The Maiden in the Tower

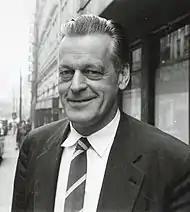
In 1981, Jussi Jalas gave "The Maiden in the Tower" its first performance in 85 years.

Despite its resurrection in 1981, in the intervening decades Sibelius's opera has entered neither the Finnish or the international repertories, and performances have been rare. The most common explanation for 's neglect is the story's lack of appeal and the attendant risk of mounting a production. Modern commentators have criticized Hertzberg's libretto as "a lifeless concoction", "bland", "thinly-plotted", "tarnished by naïveté", and "startlingly silly ... its inanities on dreadful display from the opening lines". While Tawaststjerna concedes that Hertzberg's libretto "as a whole is not without dramatically effective scenes", he too registers a negative opinion, characterizing Hertzberg as a "mediocre author" whose "simple" story was "embarrassingly awful... [an] operatic albatross that [Sibelius chose] to wear round his neck".